Buster Brown suit

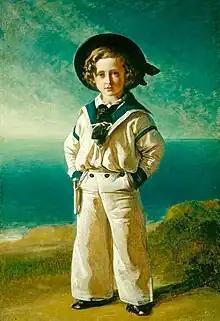
Prince Edward in sailor suit

Outcault got the idea for this suit from Prince Edward (later King Edward VII). As a child, Edward's mother, Queen Victoria, had him dressed in suits that looked like sailor suits that the British royal navy would wear. It was common in the 19th century for royal children to wear clothes similar to those of the military because it showed off their future roles of power and was also a sign of respect and loyalty to their country. On a visit to Ireland, Edward wore a sailor suit and had his portrait painted by Franz Xavier Winterhalter, the court artist. After the painting was done, copies were made as steel engravings for public sale. This is what launched the suits into becoming more popular and a greater symbol of class and power.